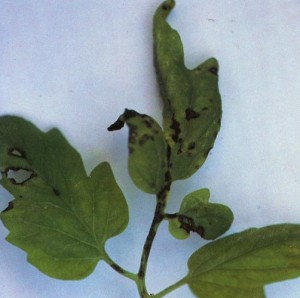
Labels: Tomato leaf bacterial spot, Tomato leaf bacterial spot